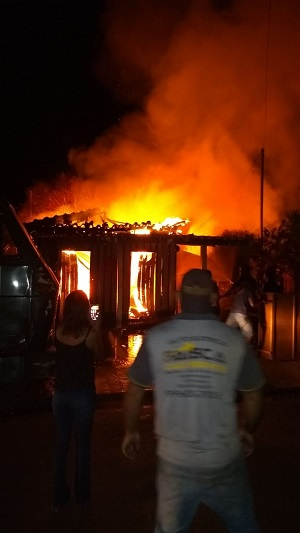
Fire: yes
Smoke: yes